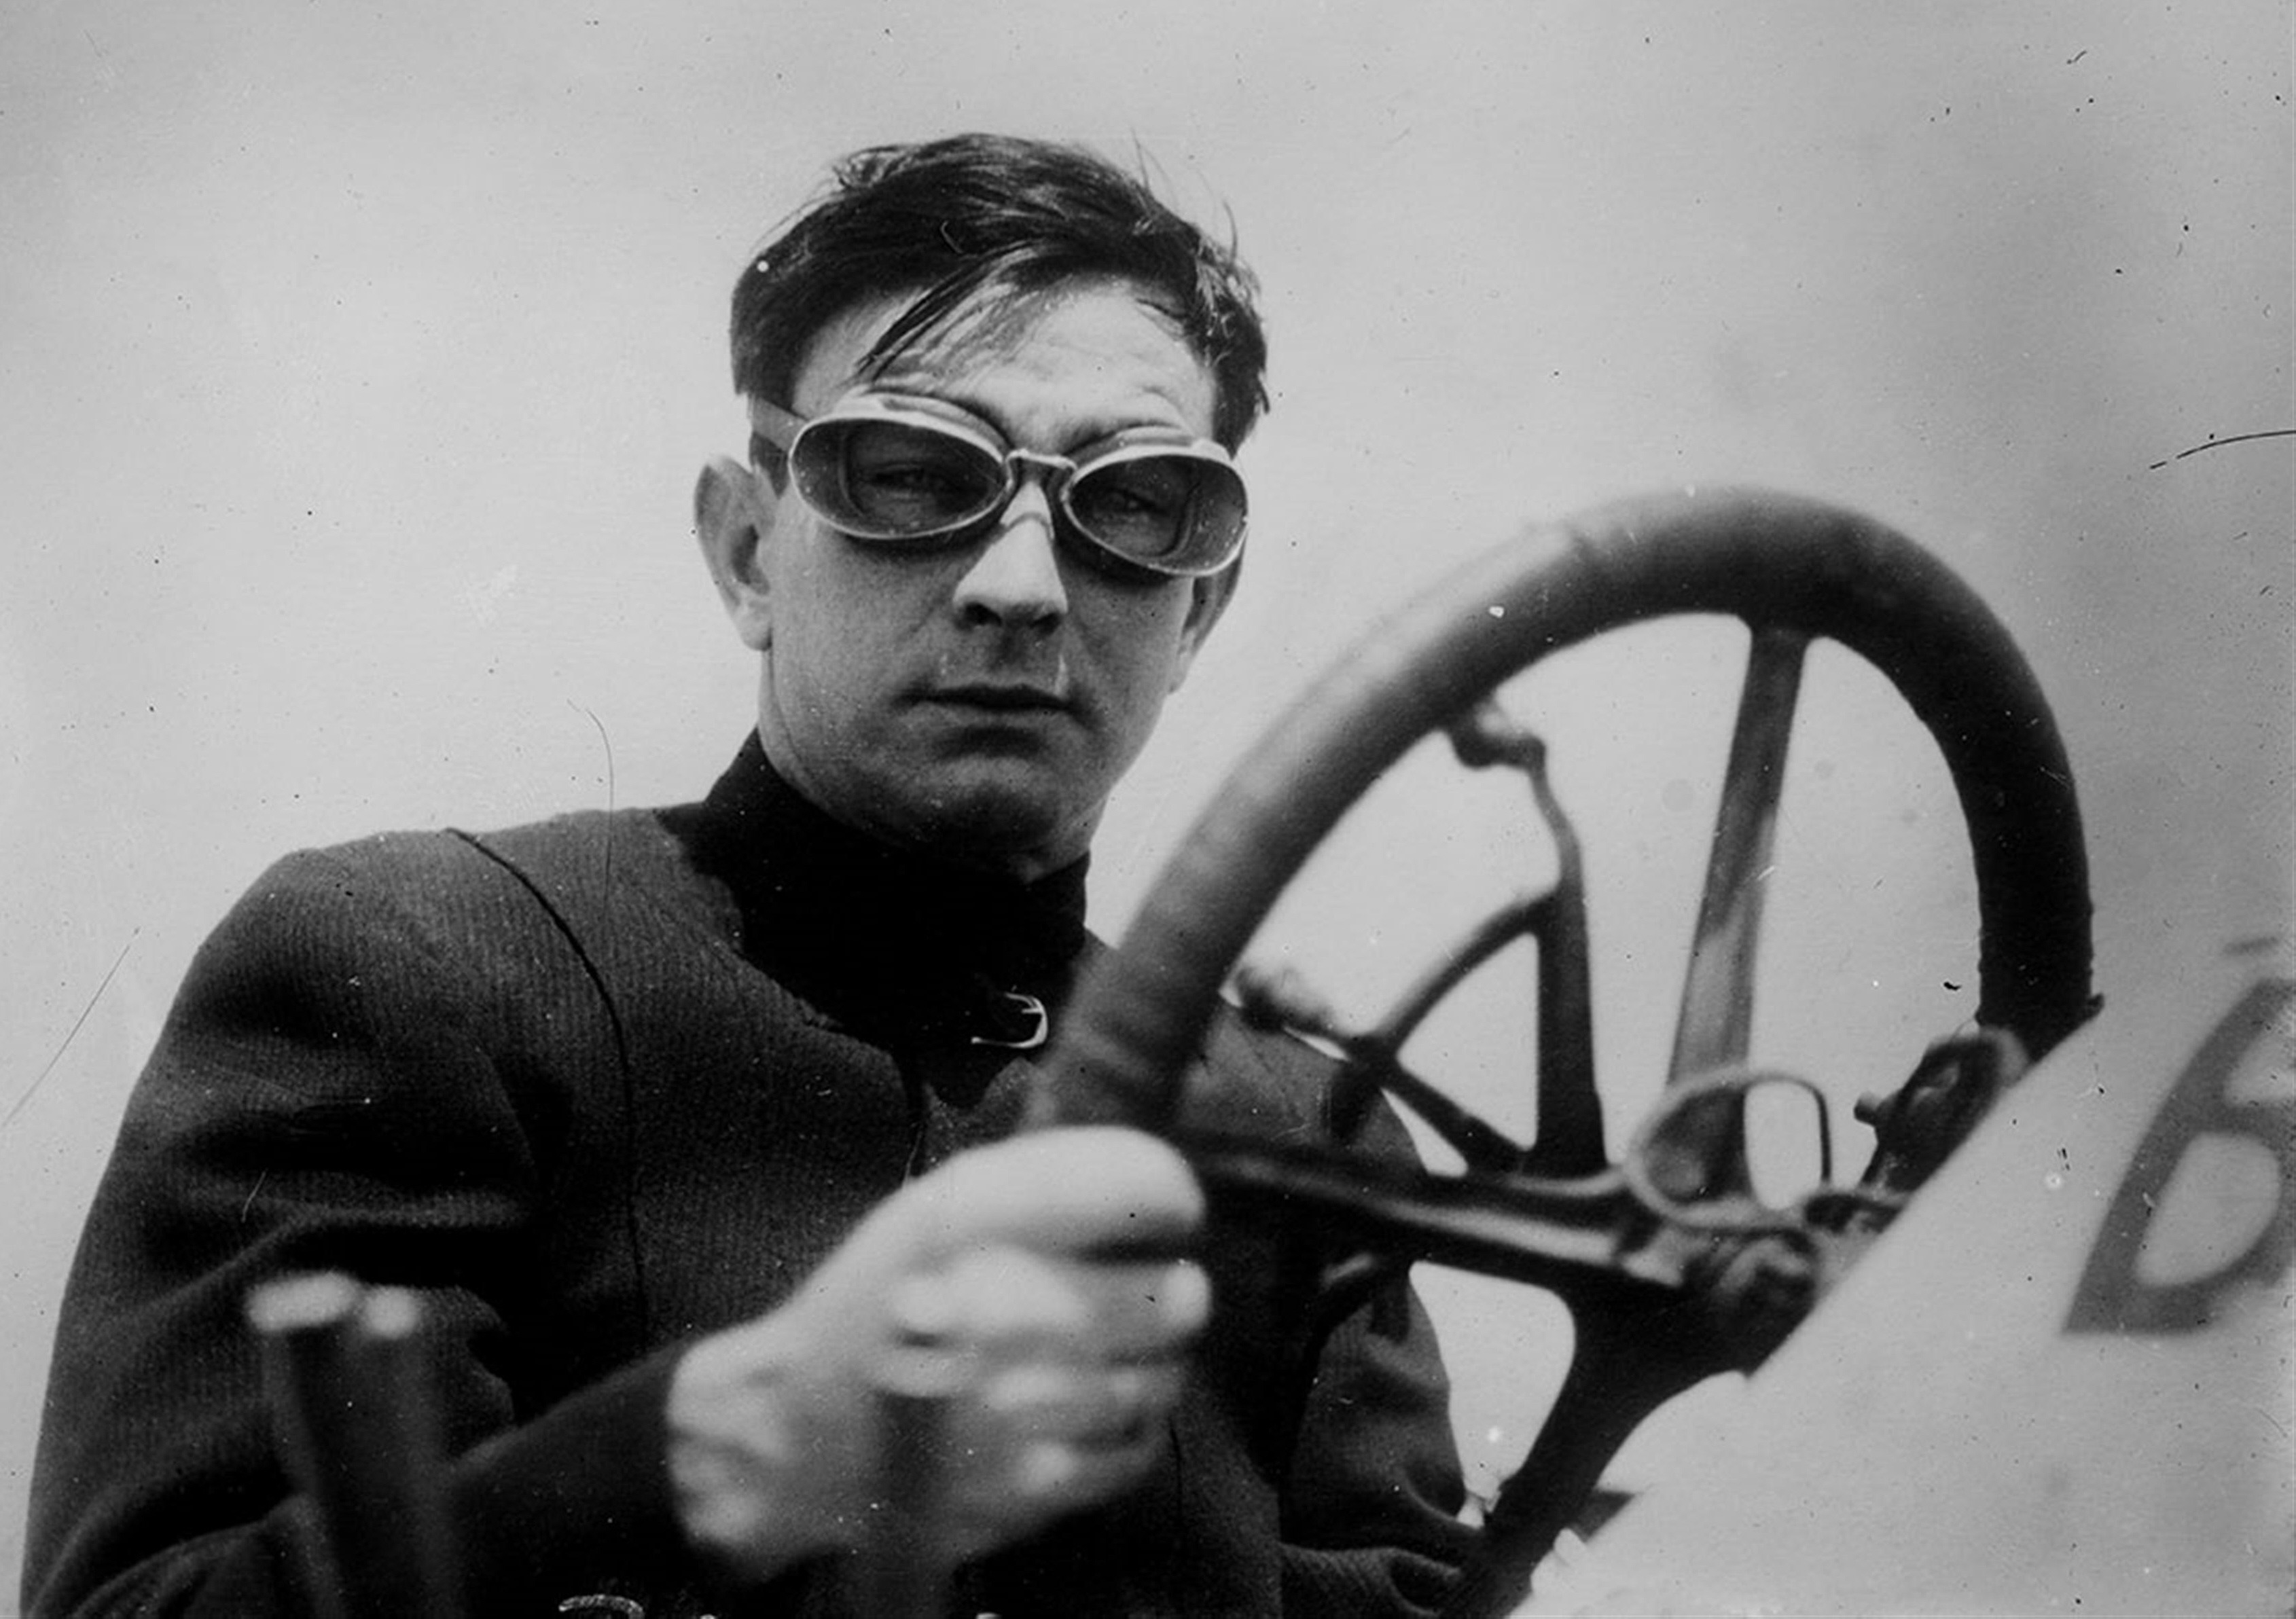
man, black and white, white, street, photography, vintage, wheel, photo, vehicle, black, monochrome, lifestyle, sunglasses, glasses, steering, photograph, eyewear, race car driver, 1910, monochrome photography, vision care